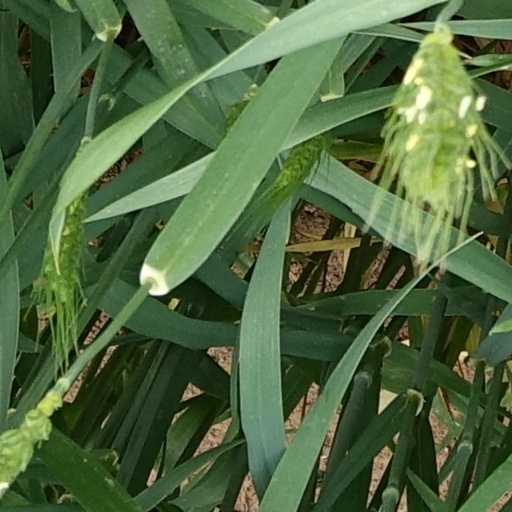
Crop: wheat